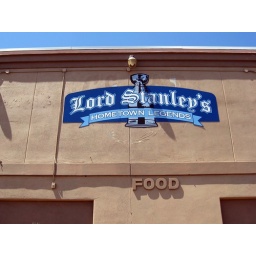
stanley cup bar in superior